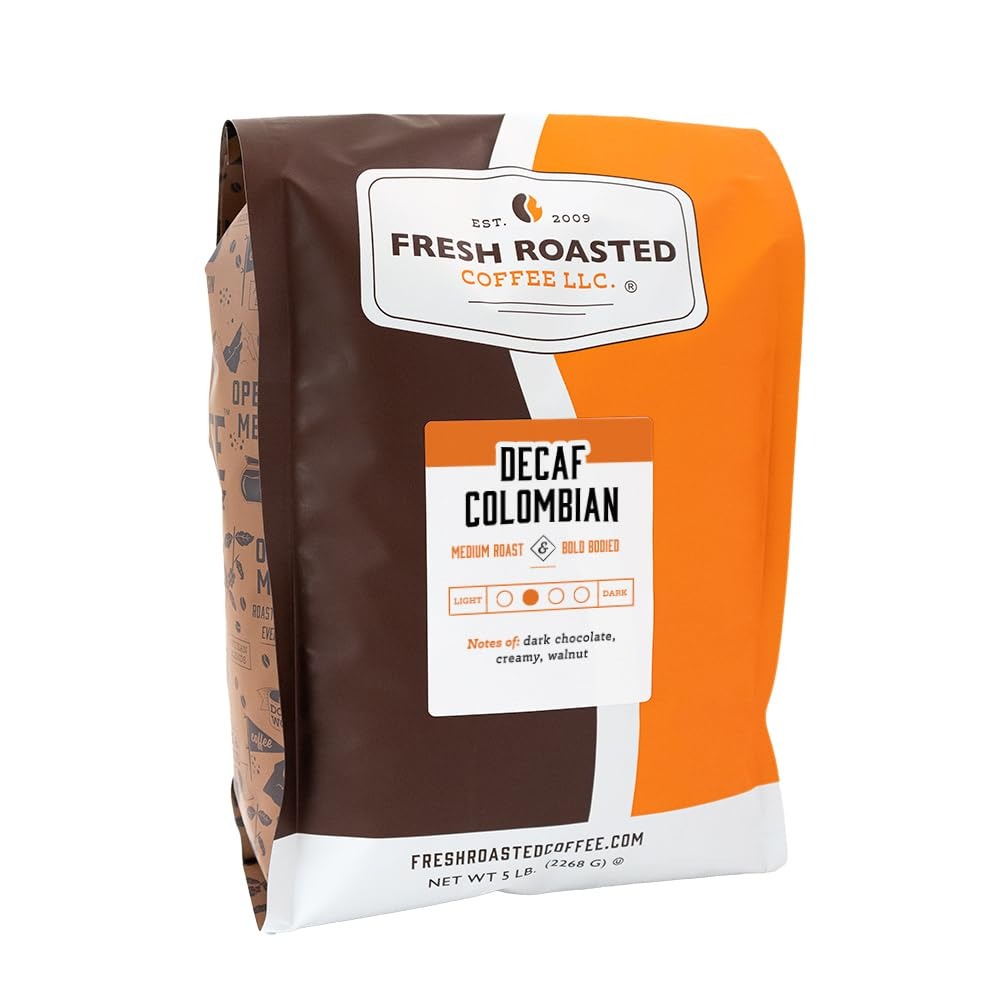
Item Name: Fresh Roasted Coffee,100% Decaf Colombian, 5 lb (80 oz), Medium Roast, Kosher, Whole Bean
Bullet Point 1: Fresh Roasted Coffee roasts on Loring SmartRoasters which provide superior flavor, use less fuel, and produce fewer emissions than traditional roasters. Rising in 2024, our advanced solar array will help us become one of the cleanest commercial roasters in the country.
Bullet Point 2: Fresh Roasted Coffee nitrogen flushes every coffee bag and pod to remove flavor-stealing oxygen and keep your coffee at its freshest and best tasting for as long as possible. We offer more than 80 varieties of whole bean and ground coffee, coffee pods, and unroasted coffee.
Bullet Point 3: Coffee for Everybody whether you're a casual coffee drinker or a third wave connoisseur. Fresh Roasted Coffee is family-owned and proudly roasted, blended, and packaged in the United States of America.
Product Description: Our traditionally decaffeinated Colombian coffee is bold and flavorful at a medium roast. You may be missing caffeine in this offering, but certainly not body or flavor. The overall cup is smooth with balanced acidity and flavor notes of creamy dark chocolate and walnut.
Value: 80.0
Unit: Ounce

Price: 59.99